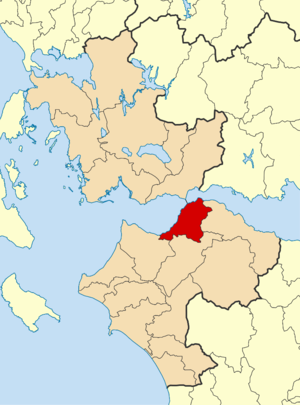
Le dème de Patras est un dème de la périphérie de Grèce-Occidentale, dans le district régional d'Achaïe, en Grèce.
La Grèce est organisée depuis le 1ᵉʳ janvier 2011 en 13 régions et 325 dèmes.